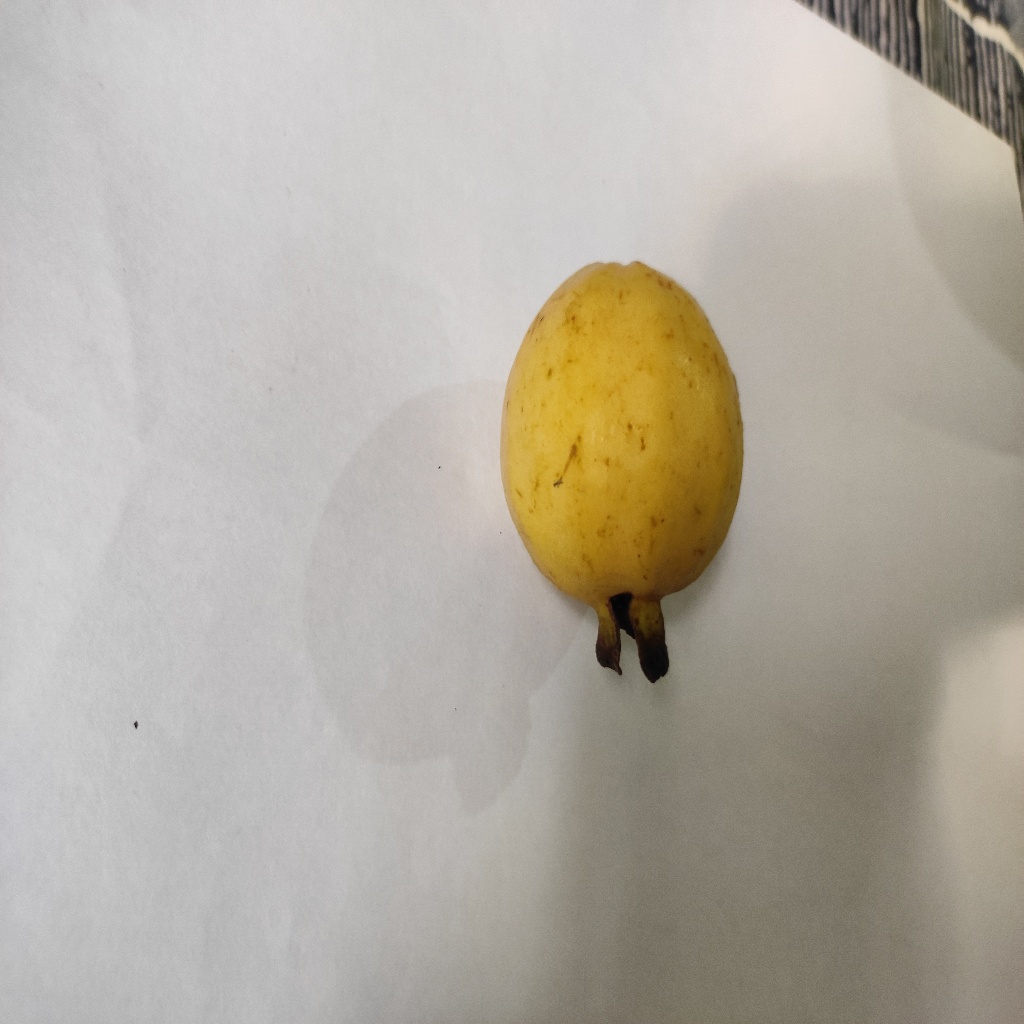
Crop: guava
Quality class: Class_A